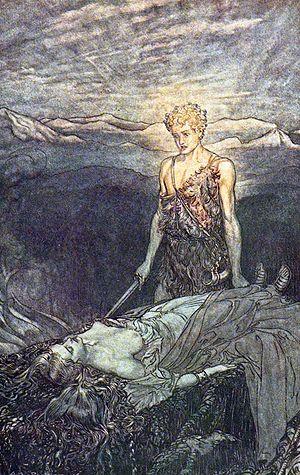
Personnages de l'Anneau du Nibelung, ensemble de quatre opéras composés par Richard Wagner de 1849 à 1876 : le prologue L'Or du Rhin et les trois journées : La Walkyrie, Siegfried et Le Crépuscule des dieux.
Siegfried est le troisième des quatre drames lyriques qui constituent Der Ring des Nibelungen de Richard Wagner. La première fut donnée à Bayreuth le 16 août 1876 sous la direction de Hans Richter.
Der Ring des Nibelungen est un cycle de quatre opéras de Richard Wagner, inspiré de la mythologie germanique et nordique, et particulièrement de la Chanson des Nibelungen, un poème épique germanique du Moyen Âge.